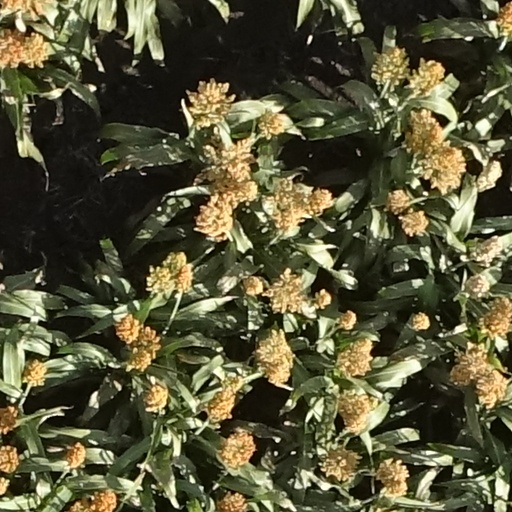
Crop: sorghum